Hanna Barvinok

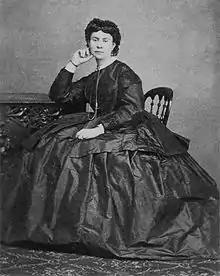
Barvinok in 1866

Oleksandra Mikhailovna Bilozerska-Kulish (Ukrainian: Олекса́ндра Михай́лівна Білозе́рська-Кулі́ш; 5 May 1828 – 6 July 1911), who commonly wrote under the pseudonym Hanna Barvinok, was a Ukrainian writer and folklorist. Considered one of the most important writers in Ukraine, she was the first female writer of modern Ukrainian literature and became a pioneer of ethnographic realism in Ukrainian writing.